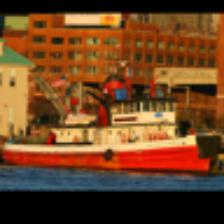
Label: NonHuman